Enrique Peñaranda

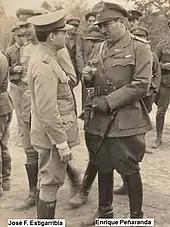

The relationship between Peñaranda and Salamanca, who distrusted the military's ability to conduct the war, quickly degraded. One major point of contention between the two was the question of appointments and promotions of military officers. Peñaranda believed that it was an internal, purely military question, while the president insisted that it was his constitutional prerogative to appoint and dismiss officers as he saw fit. Salamanca also feared that opposition among military leaders to Peñaranda's attempts to promote officers such as Colonel David Toro would lead to rebellion amongst army leadership. Despite this tense relationship, and although Peñarada presented his resignation twice, President Salamanca ignored them because he considered that the different factions of the army respected him because he did not overshadow anyone.